Ernesto Aloia

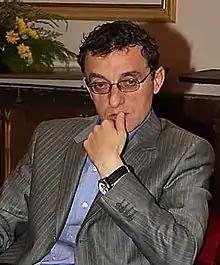

Ernesto Aloia (born December 5, 1965 Belluno) is an Italian writer based in Turin.